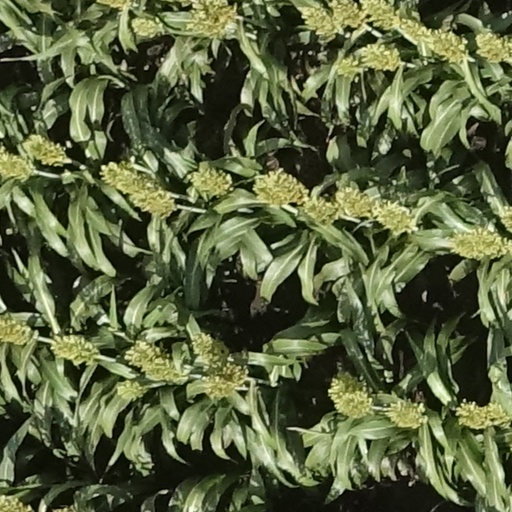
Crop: sorghum